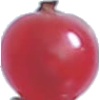
Label: Redcurrant 1